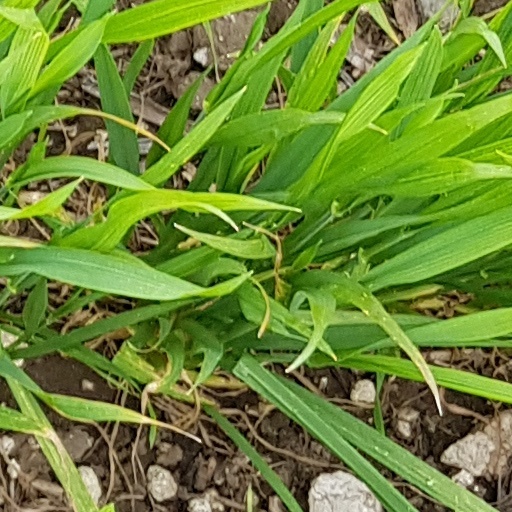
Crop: wheat